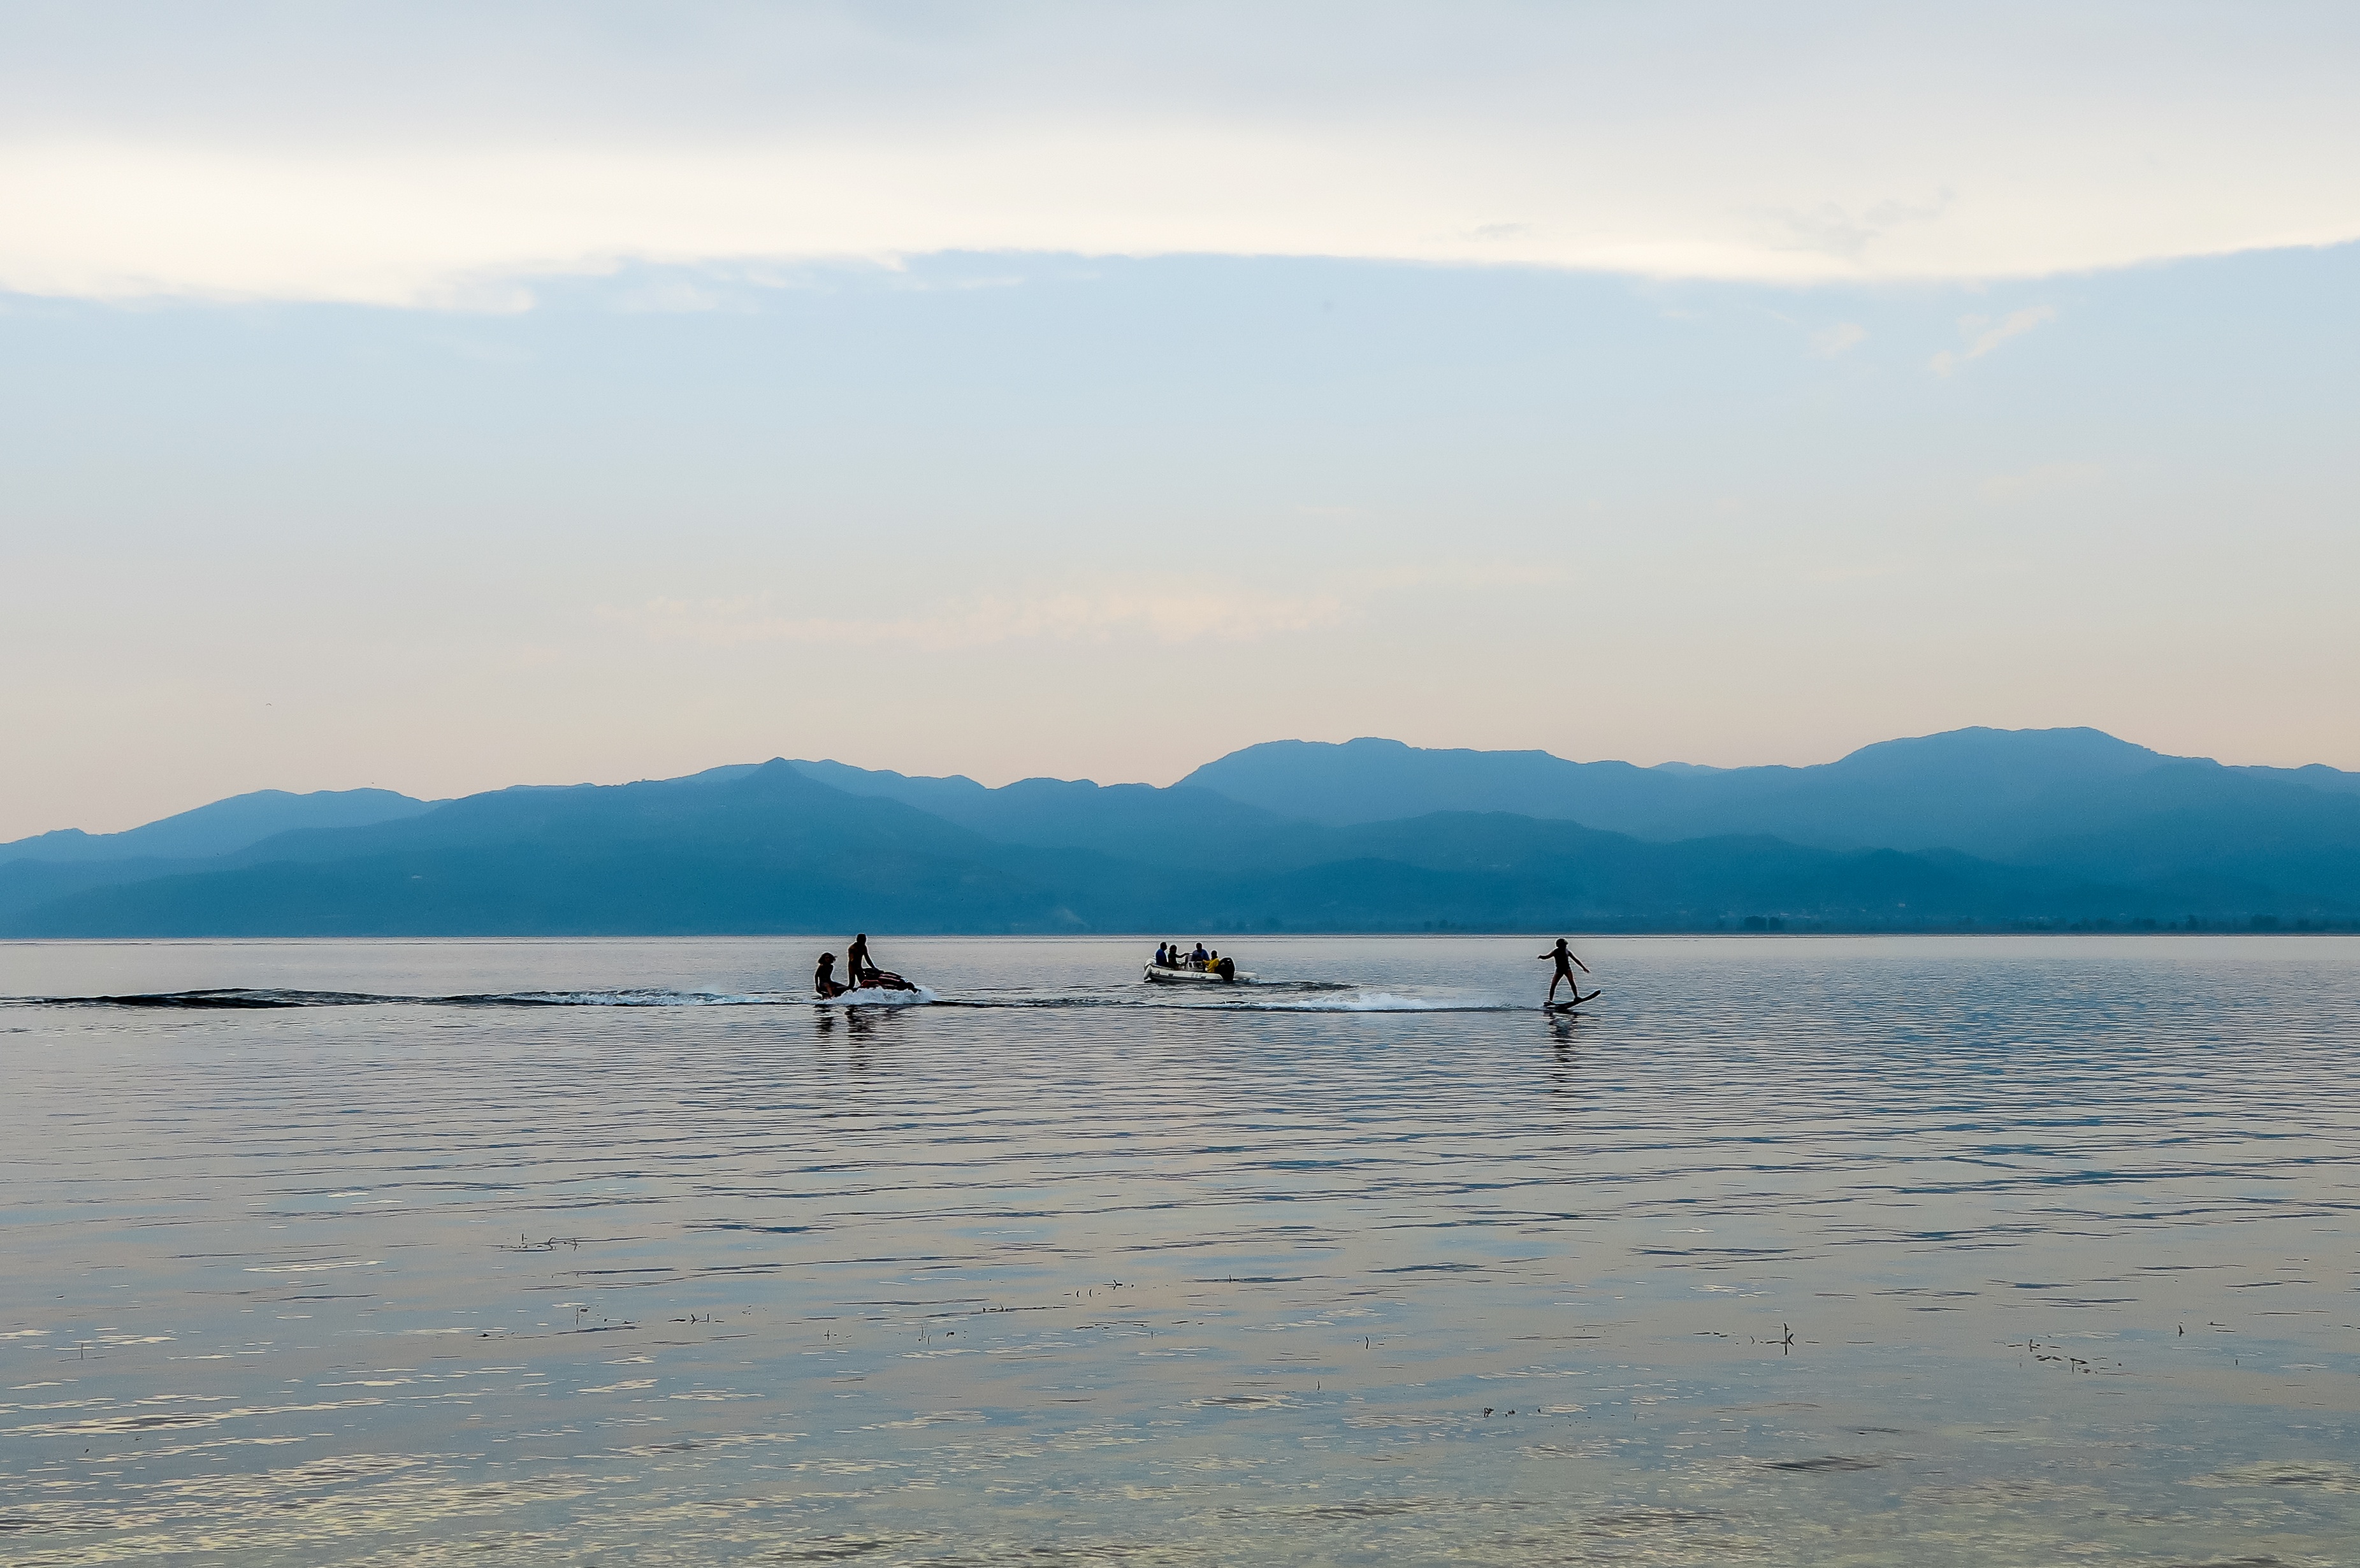
beach, sea, coast, water, sand, ocean, horizon, shore, lake, vacation, bay, reservoir, body of water, loch